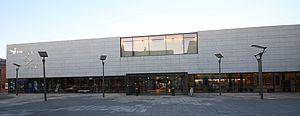
Vejle Station
Vejle Station, også benævnt Vejle Trafikcenter, er en central jernbanestation på den østjyske hovedbane. Vejle Trafikcenter er et kombineret center for tog, busser og bybusser, som er samlet i en moderne bygning centralt i Vejle.